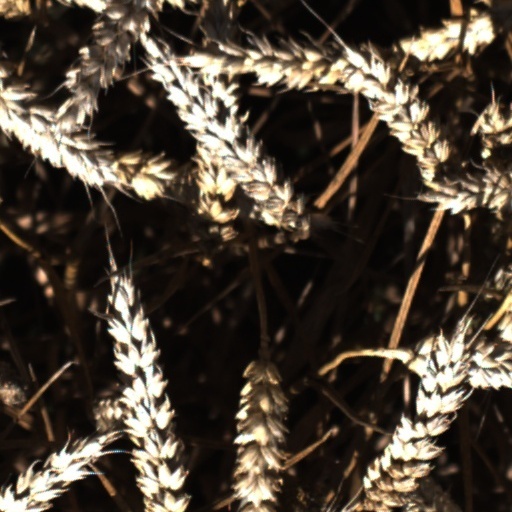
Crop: wheat